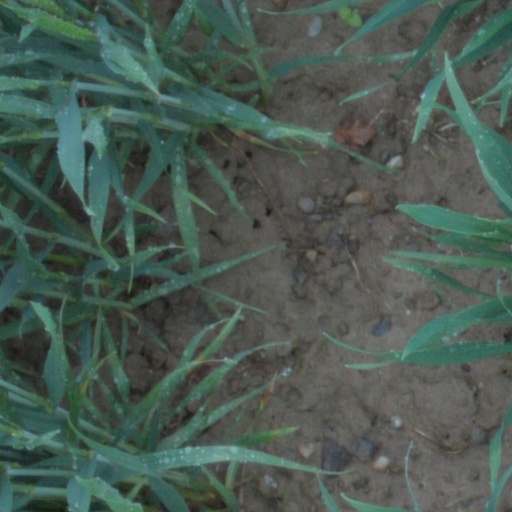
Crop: wheat